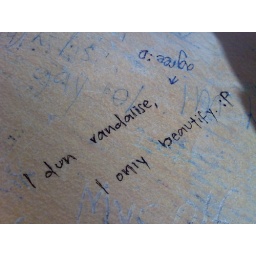
Wrote this on the library table. Seok Yin wrote in blue at the side. Haha.